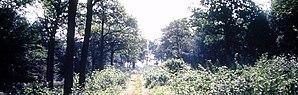
ambiance de la Forêt de Rihoult-Clairmarais (nord de la France)
La forêt domaniale de Rihoult-Clairmarais, plus souvent dénommée « forêt de Clairmarais » est un des grands massifs boisés de la région Nord-Pas-de-Calais et l'un des deux seuls de Flandre française.